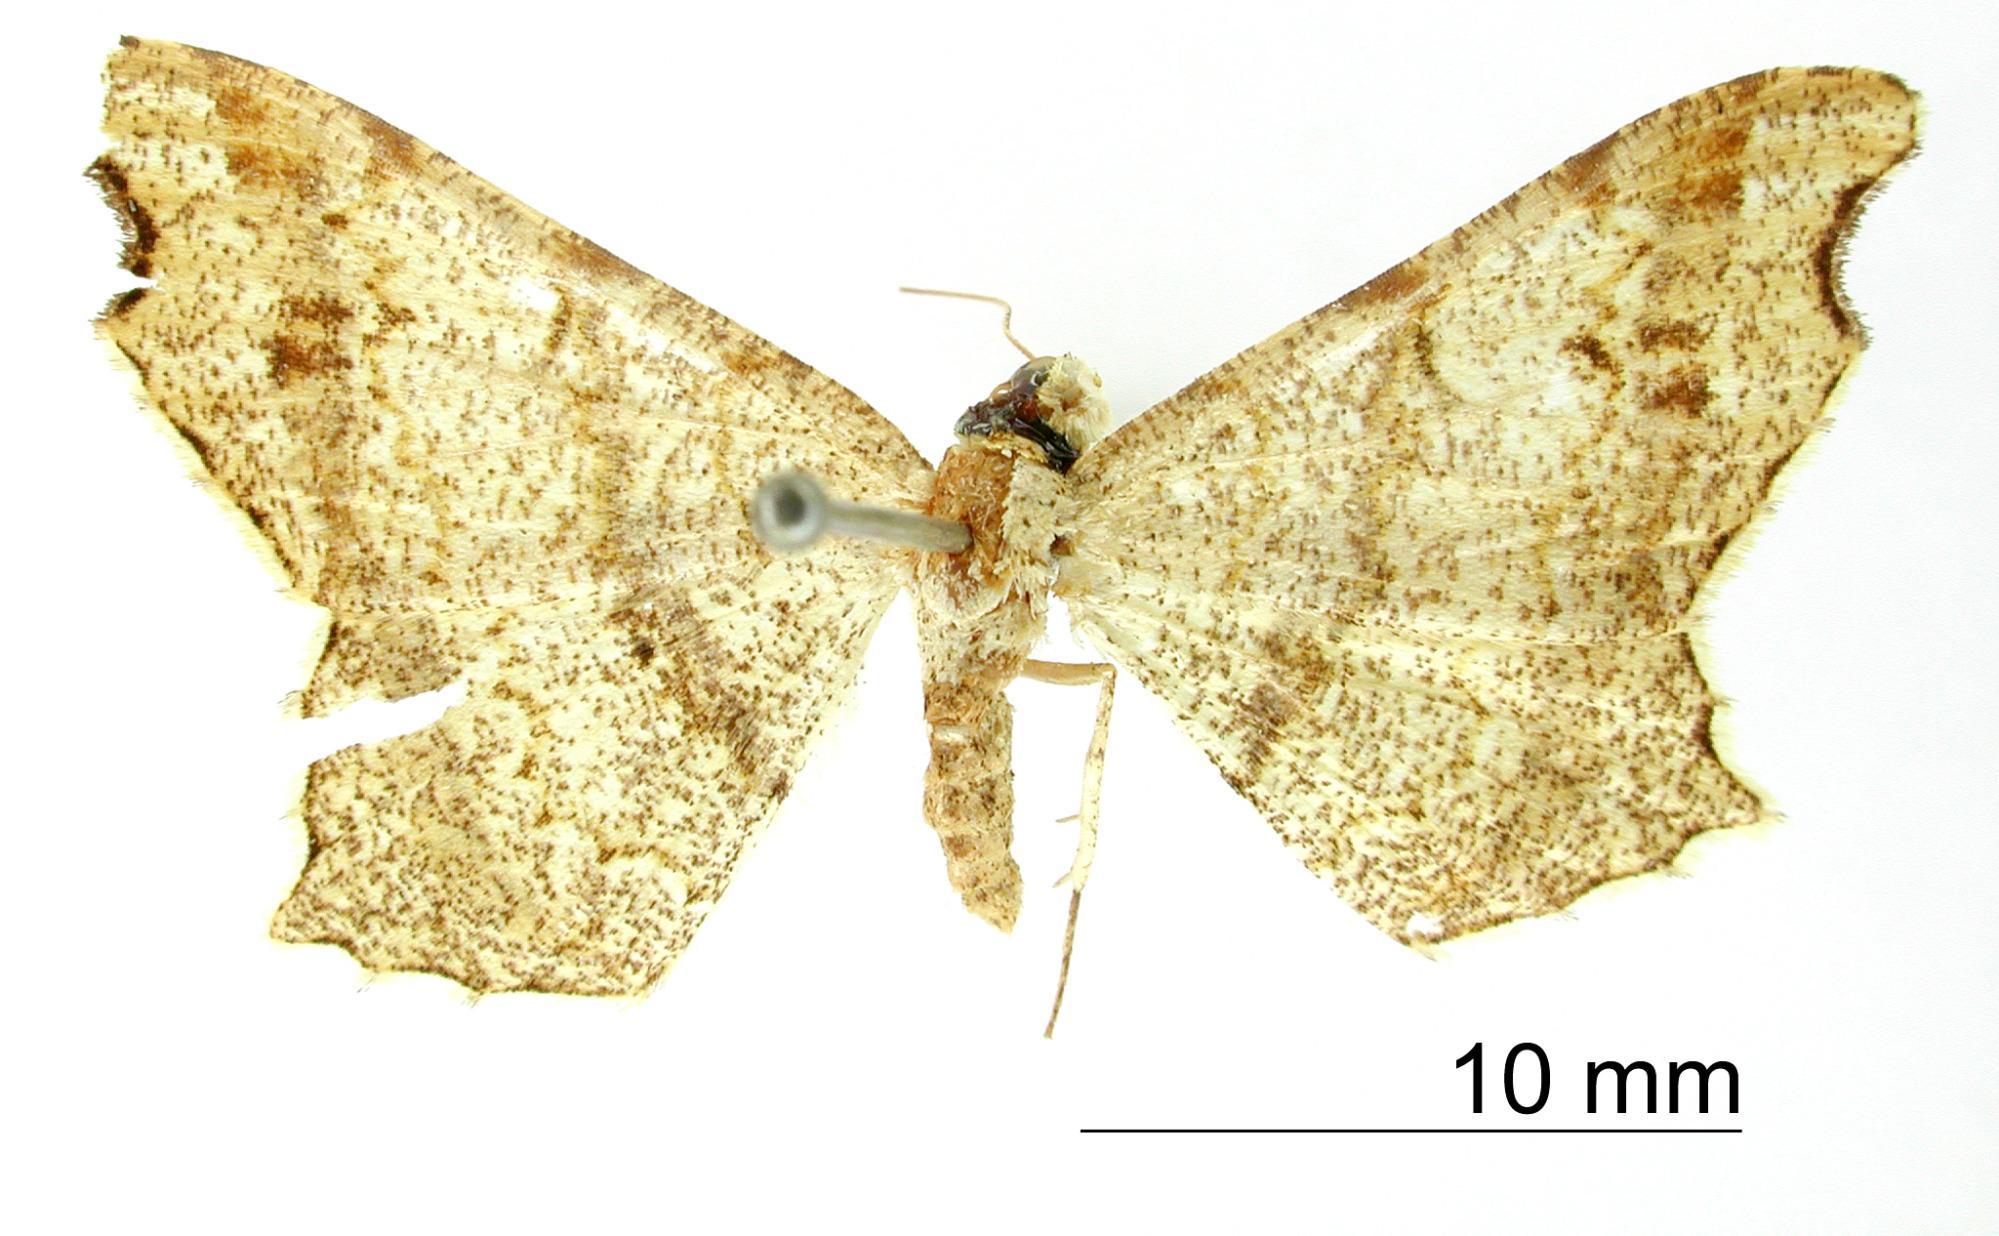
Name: Semiothisa bejucoaria
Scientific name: Semiothisa bejucoaria Dyar, 1914
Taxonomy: Animalia, Arthropoda, Insecta, Lepidoptera, Geometridae, Ennominae
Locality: Bejuco River, Canal Zone, Panama, Panama